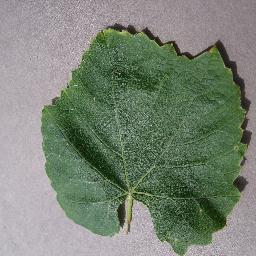
Label: Grape___healthy